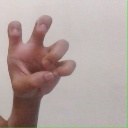
अक्षर: छ